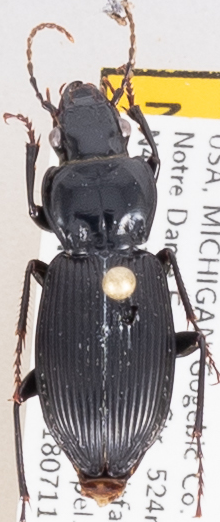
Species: Pterostichus coracinus
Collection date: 2018-07-11
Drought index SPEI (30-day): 1.444
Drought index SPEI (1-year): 1.01
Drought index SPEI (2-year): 2.09